Luis Quiñonez (politician)

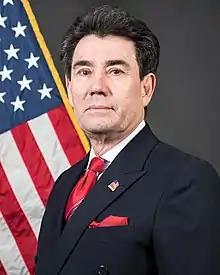
Luis Rodolfo Quinonez, American Battle Monuments Commissioner official photo

Luis Rodolfo Quiñonez is a Guatemalan-born American Vietnam War veteran and business executive. He serves as the chief executive officer of IQ Management Services, a mental health defense contractor. In December 2016, he was interviewed by president-elect Donald Trump for the position of United States Secretary of Veterans Affairs. He serves as the president of the United States-Central American Chamber of Commerce, and he is a co-founder of the Hispanic College Fund.